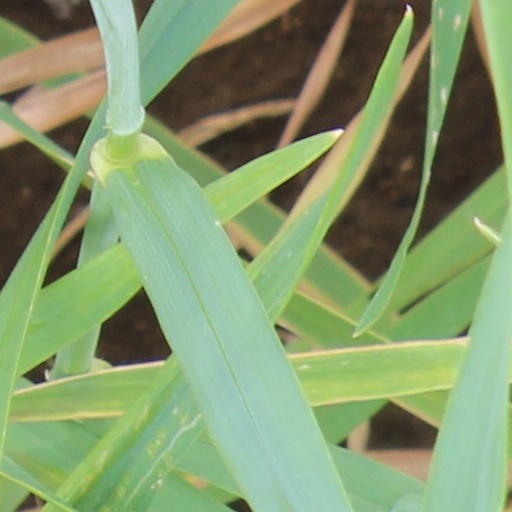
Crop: wheat